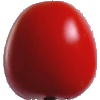
Label: Tomato 4